Brooke Tessmacher

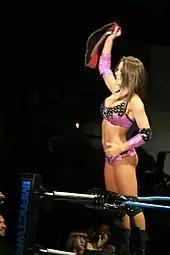
Tessmacher with the TNA Knockouts Tag Team Championship belt

On the July 21 episode of "Impact Wrestling", Tessmacher and Tara, collectively known as TnT, defeated Rosita and Sarita to win the TNA Knockouts Tag Team Championship, which would be Adams' first professional wrestling championship. Tessmacher earned her first singles victory by defeating Madison Rayne on the August 4 episode of "Impact Wrestling!". The following week, Adams' ring name was changed to Brooke Tessmacher. TnT went on to successfully retain the titles against Rosita and Sarita at Hardcore Justice in a rematch and against Angelina Love and Winter on October 20 before losing them to Gail Kim and Madison Rayne on the November 3 episode of "Impact Wrestling". Two weeks later, both Tessmacher and Tara competed in a number one contender's gauntlet match but were both eliminated.